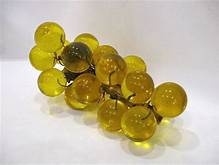
Label: grape